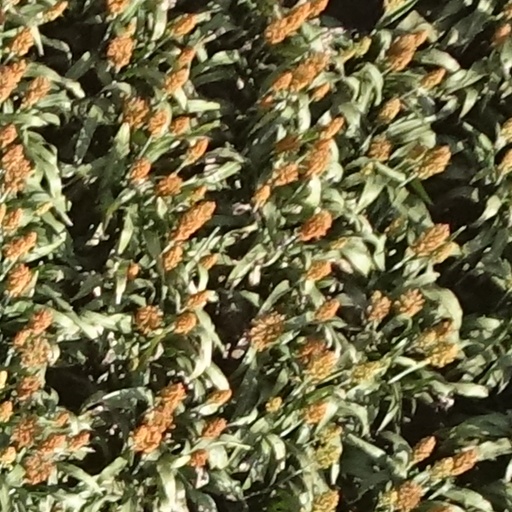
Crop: sorghum